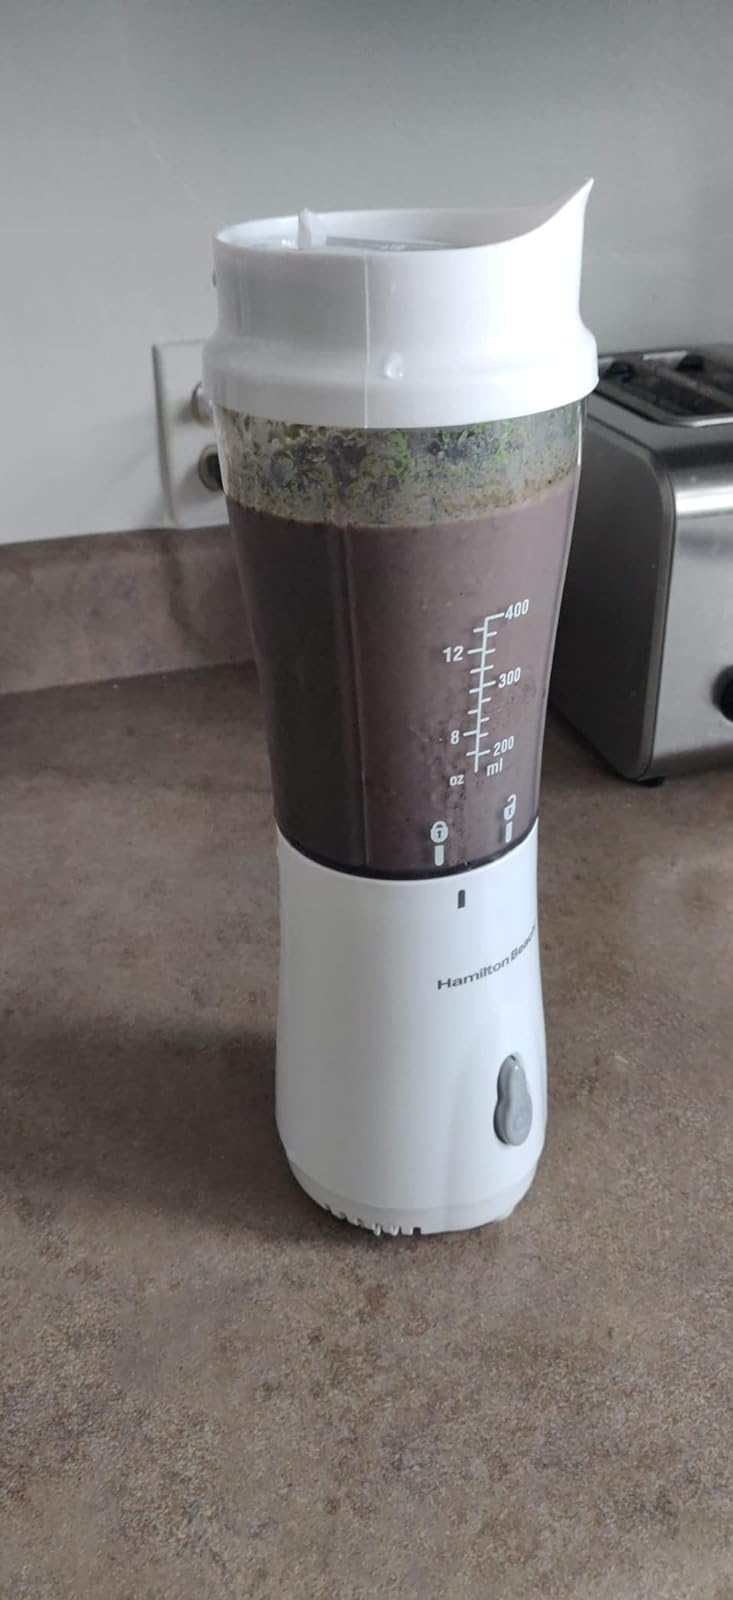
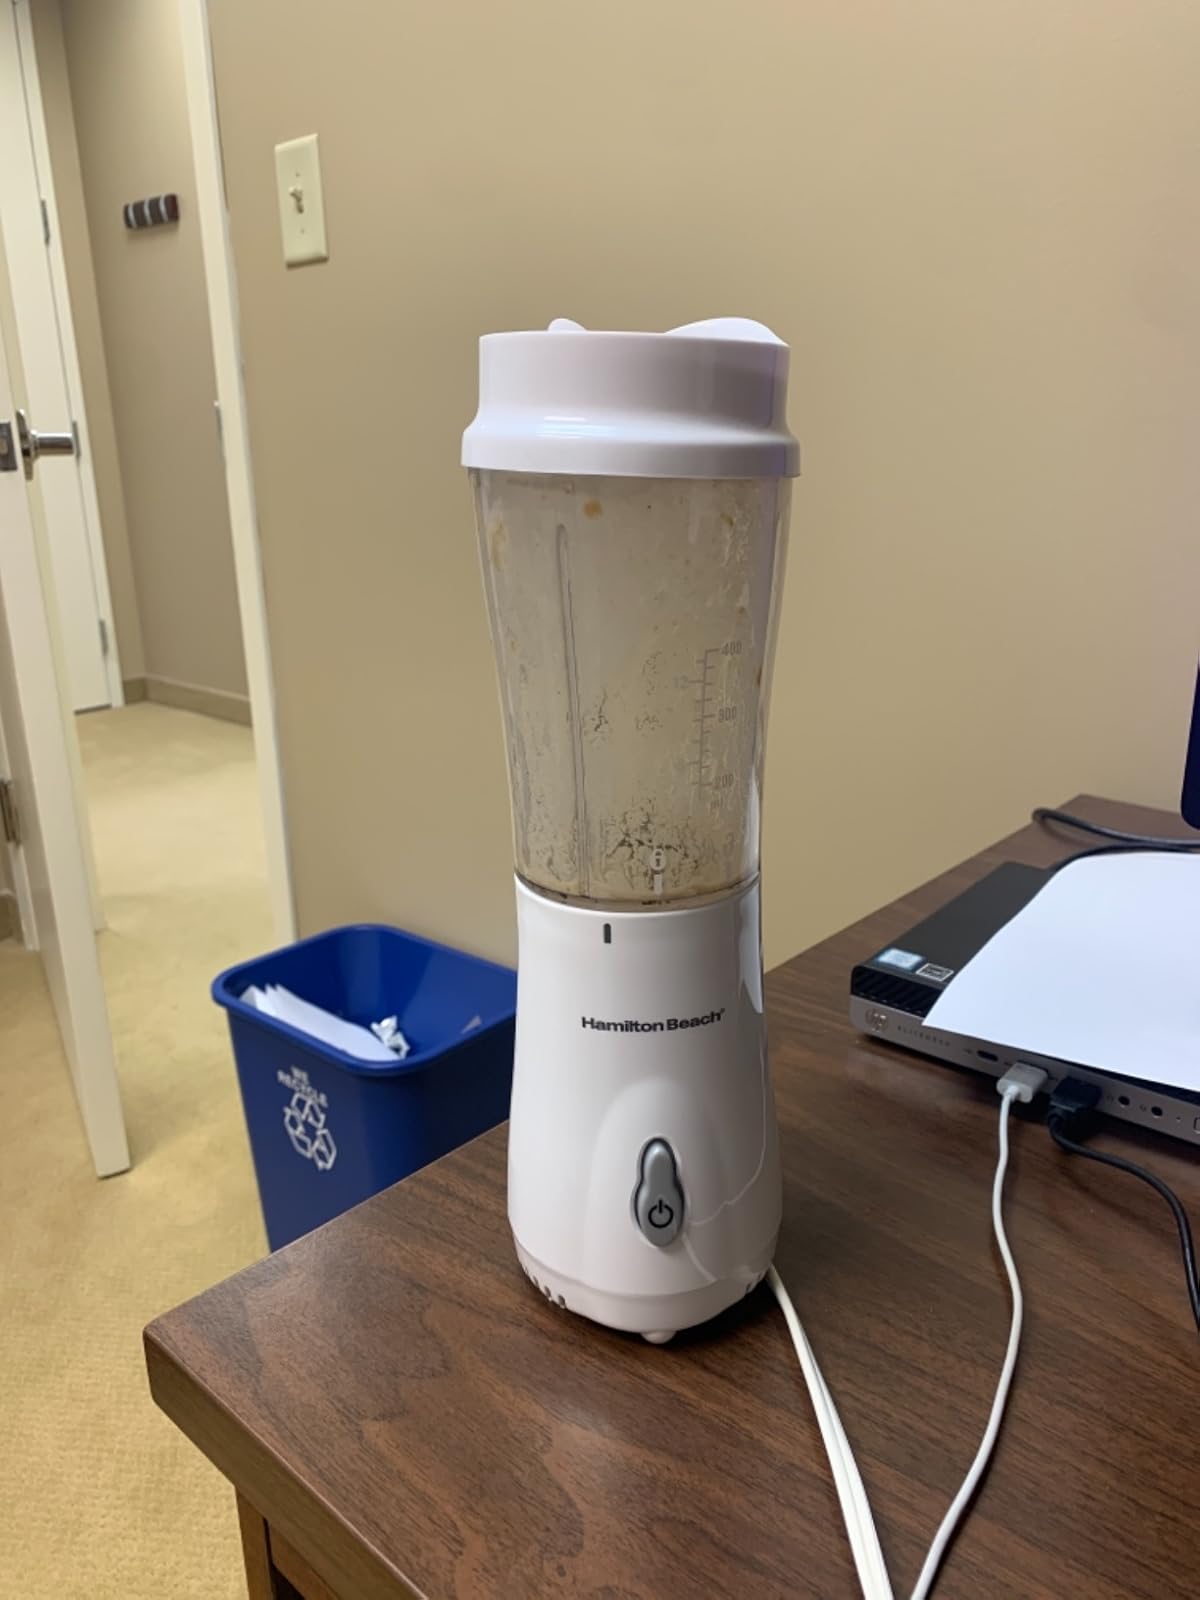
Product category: items_blender
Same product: yes